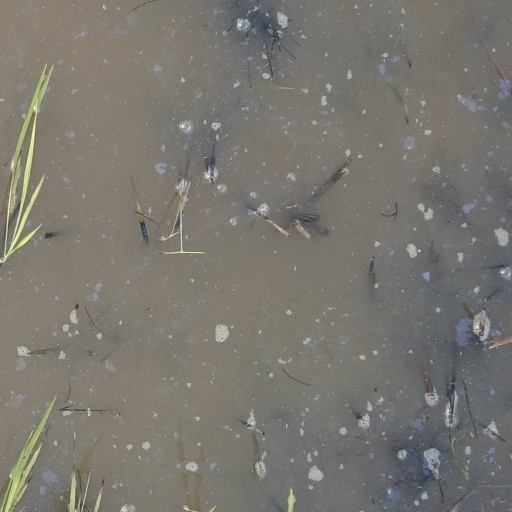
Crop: rice